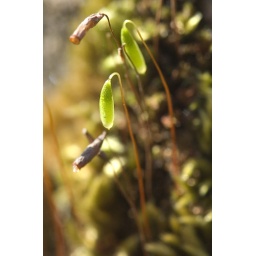
Moss capsules on moss growing on a bridge wall near Borthwick Castle, Midlothian, Scotland.